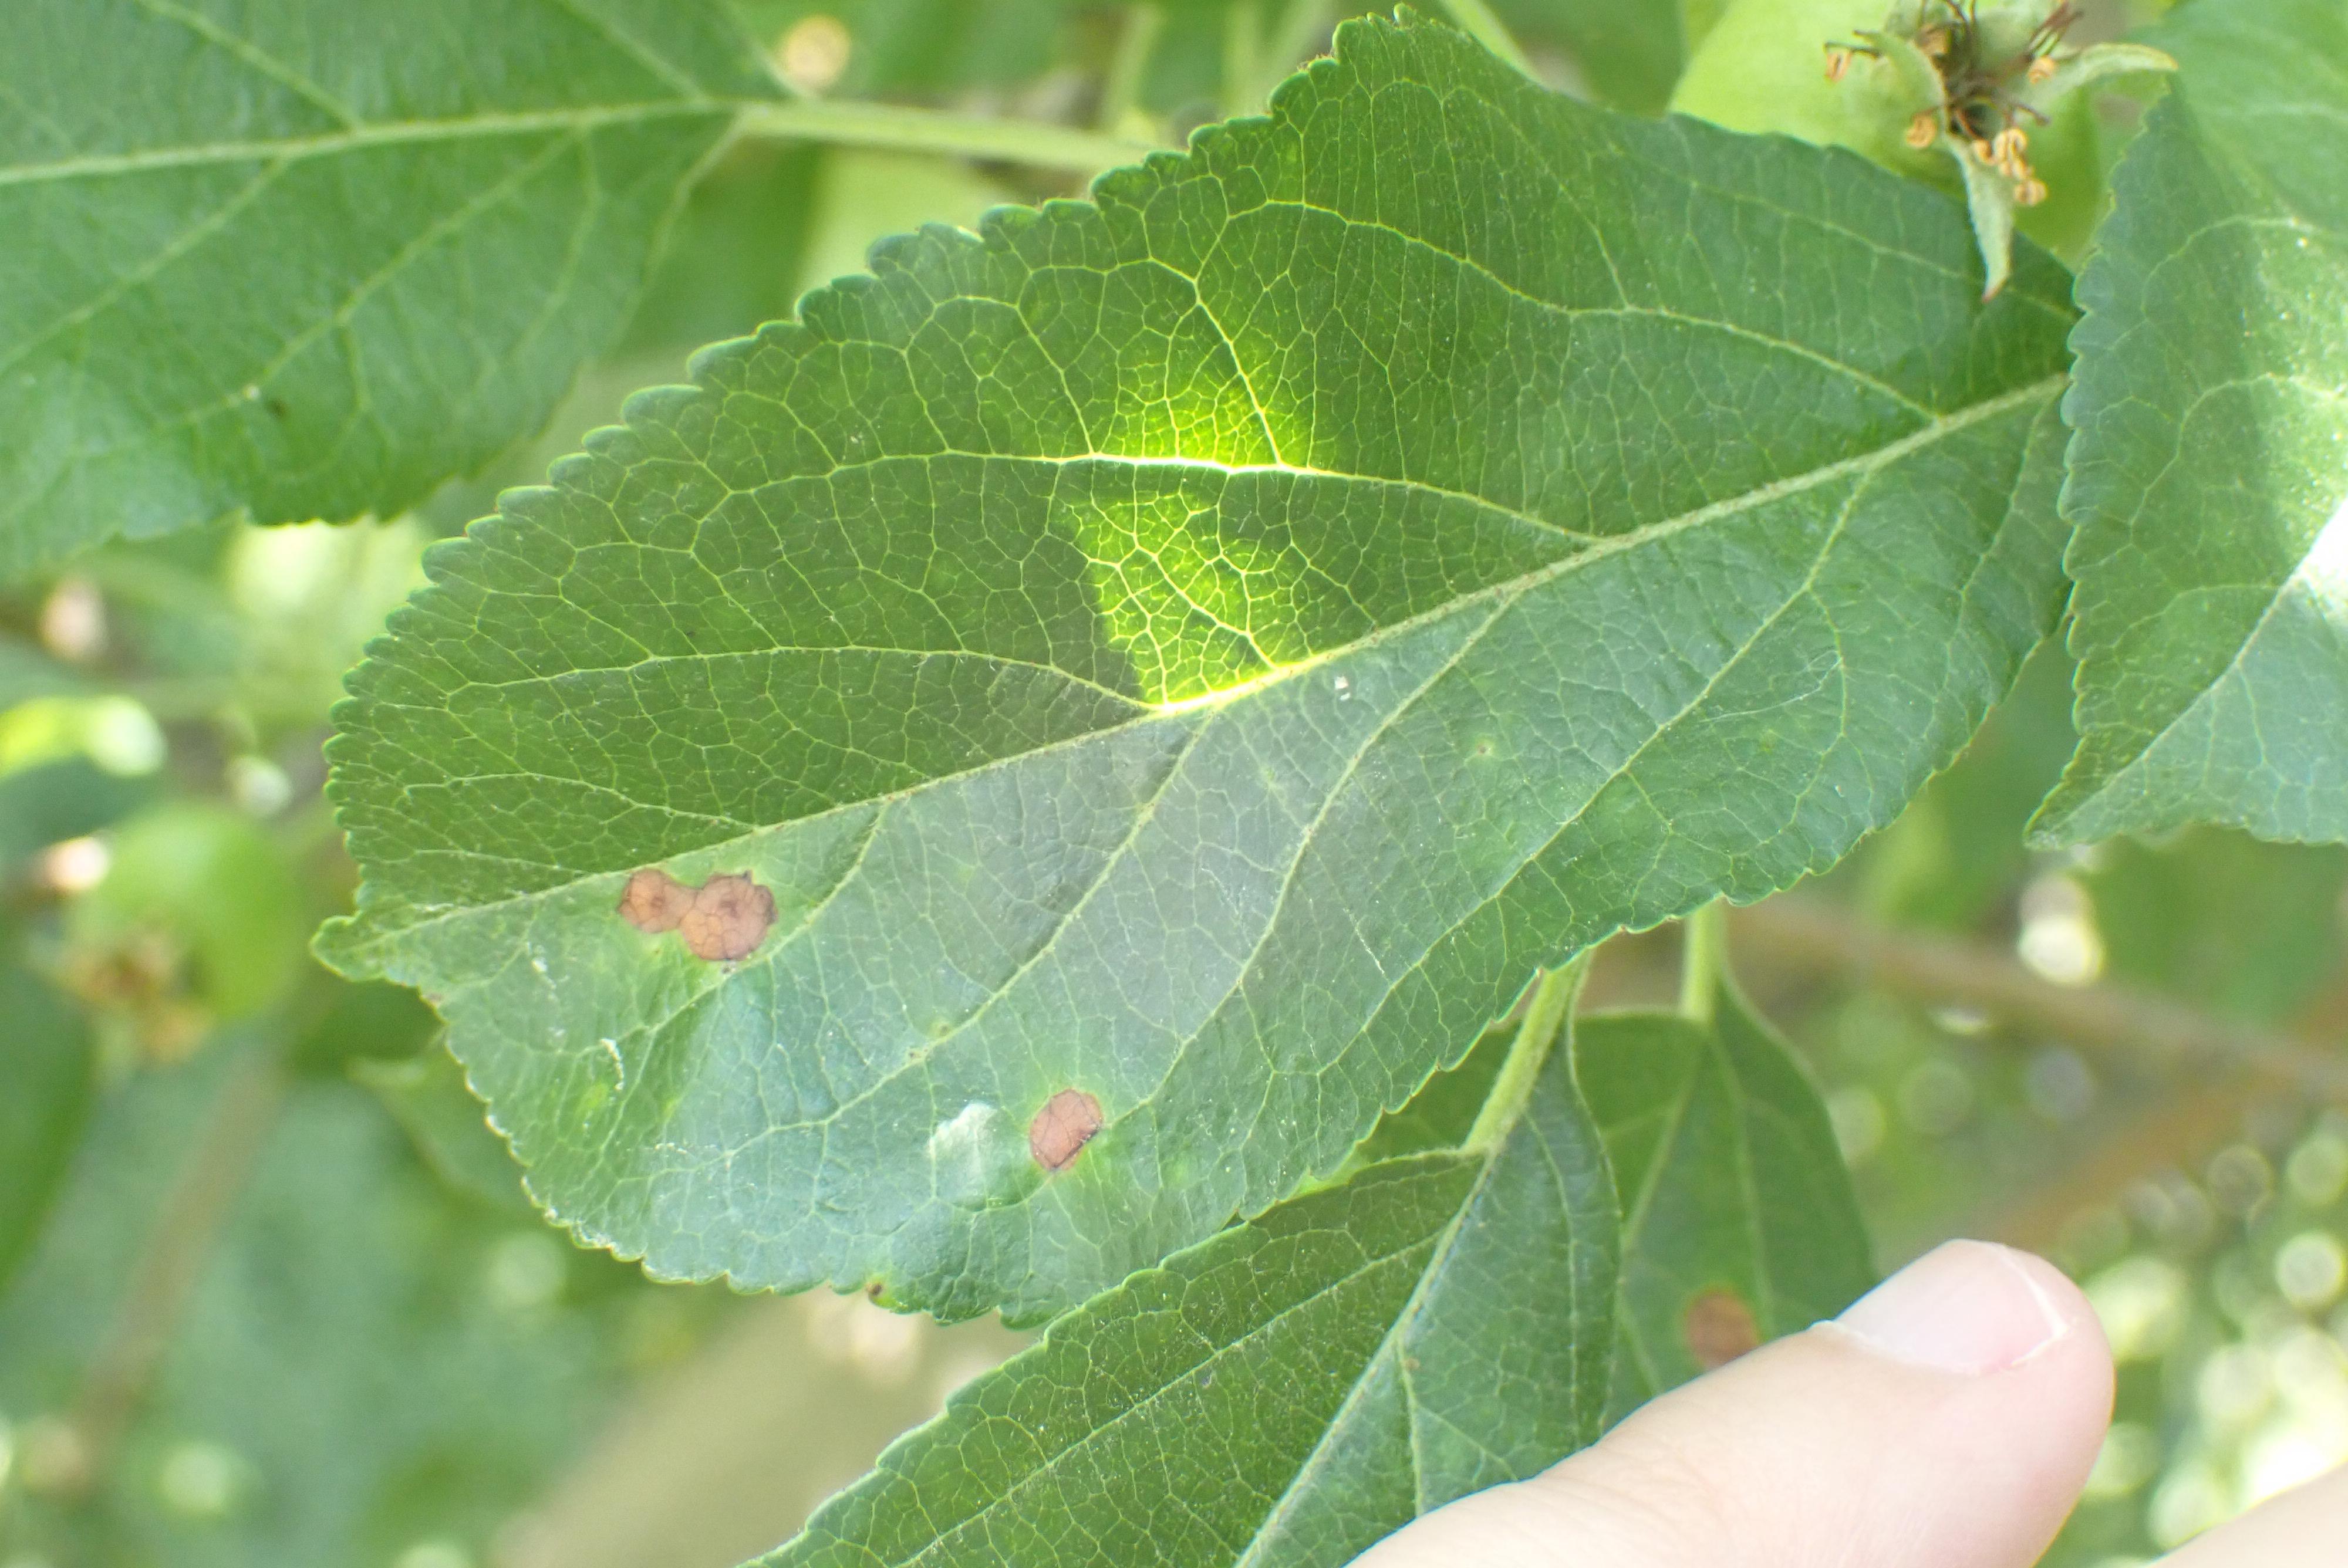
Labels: frog_eye_leaf_spot